Paul Tischbein

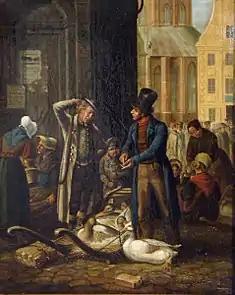
At the New Market in Rostock

Paul Ludwig Philipp Wilhelm Tischbein (12 July 1820, Rostock - 17 May 1874, Rostock) was a German illustrator and painter; primarily of landscapes and genre scenes. He was a member of the Tischbein family of artists.